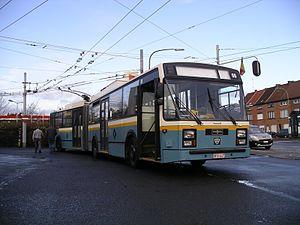
Trolleybus Van Hool AG 280T (trolley 7408), photographié au dépôt de Gentbrugge à Gand en Belgique.
Le bus articulé Van Hool AG280 est un autobus et trolleybus du fabricant belge Van Hool. Il fut produit de 1979 à 1991. Il est le précurseur de l'AG700. Ce bus a également été construit en version trolleybus, il s'agissait de l'AG280T.
Van Hool est une société familiale belge qui fabrique des autobus, autocars ainsi que des remorques, châssis et conteneurs-citernes. La société est le principal fournisseur pour les transports en communs belges, comme la STIB, par exemple. Elle est située à Lierre, en province d'Anvers.